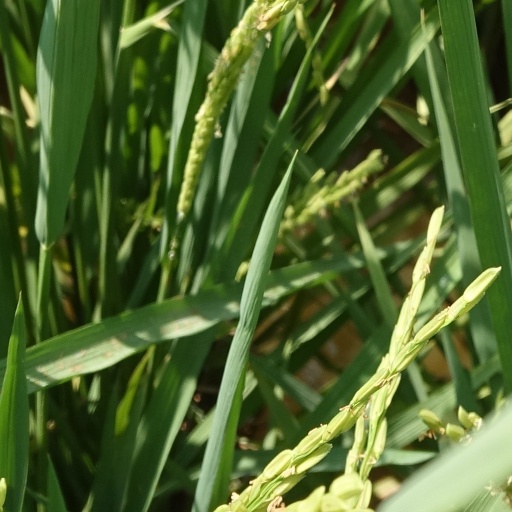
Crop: rice